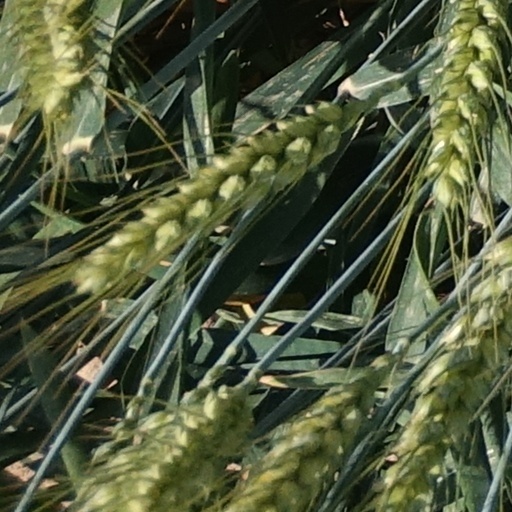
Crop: wheat